Ituri Interim Administration

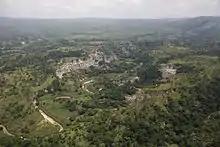
View of Ituri

The Ituri region is located northeast of the Ituri River and on the western side of Lake Albert. It has borders with the Uganda and South Sudan. Its five administrative territories are: